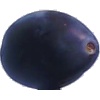
Label: Plum 3